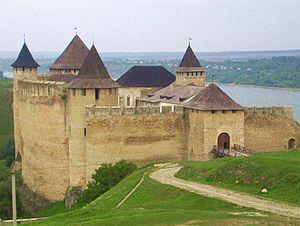
La principauté de Moldavie est un État européen historique. Avec celle de Valachie et celle de Transylvanie, c'est l'une des trois principautés médiévales à population roumanophone. Avec la Valachie c'est aussi l'une des deux « principautés danubiennes ». La Moldavie en tant que région historique, couvrait un territoire aujourd'hui partagé entre trois États modernes : la Roumanie, la Moldavie et l'Ukraine. Son histoire constitue une période importante du passé de la république de Moldavie et de la Roumanie, qui en revendiquent toutes deux la culture, les souverains, le patrimoine littéraire et les monuments. Elle avait une législation, une armée, une flotte sur le Danube et un corps diplomatique : ce n'était donc pas, comme le représentent de façon inexacte de nombreux ouvrages historiques modernes, une province turque ou polonaise, mais une principauté d'abord indépendante, ensuite autonome, vassale seulement tantôt des rois de Pologne, tantôt du sultan ottoman de Constantinople.